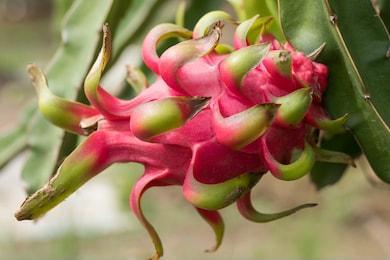
Label: Dragonfruit